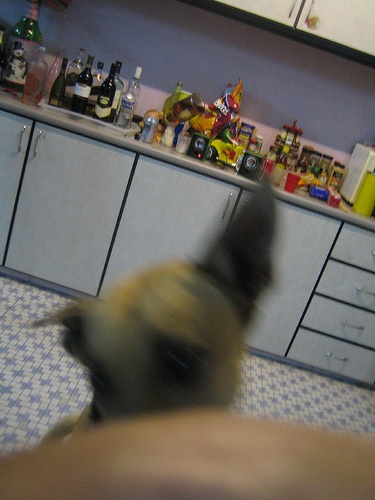
A dog that is standing on a tiled floor.
A somewhat blurry image of a dog in the kitchen.
A dog jumps up onto a table in the kitchen.
A blurry dog is inside of a kitchen.
There's a dog in the kitchen near the counters that are full of food.